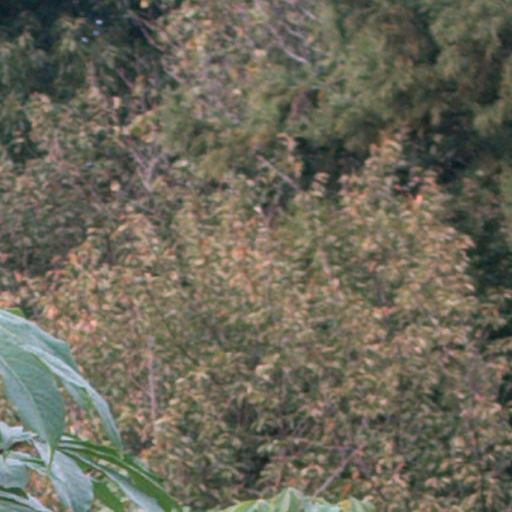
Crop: cassava